Burke–Tarr Stadium

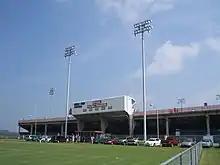
The original Burke-Tarr before demolition.

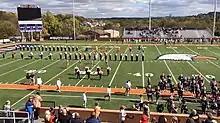
The new field in 2016.

The new Burke–Tarr Stadium was erected within nine months of the original's demolition, and was dedicated on October 22, 2005 during Homecoming festivities as the Eagles defeated Lenoir–Rhyne, 33–6. The facility's main stands consist primarily of steel and aluminum, as concrete prices at the time of construction made it impossible to afford a concrete structure. The metal design allowed for four additional entrances to the main stands via stairwells from the ground level, in addition to the entrances on either end of the stadium. The stands contain press box supported by two steel and brick columns, leaving a great deal of space underneath for concessions stands, merchandise booths, and restroom facilities.